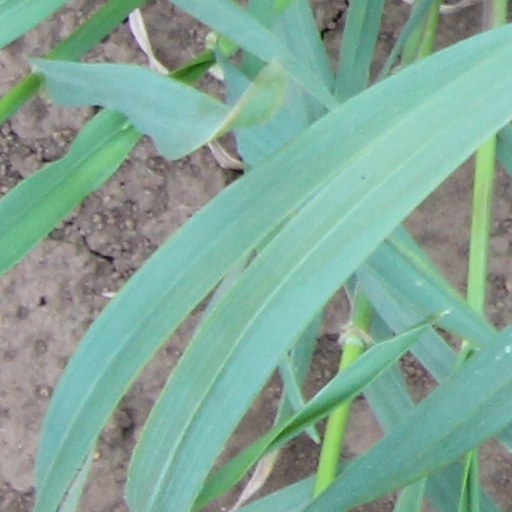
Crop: wheat